Vanessa Córdoba

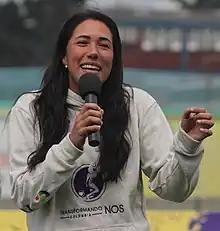
Córdoba in 2022

Vanessa Córdoba Arteaga (born 9 May 1995) is a Colombian footballer who plays as a goalkeeper for Beşiktaş.